Rajindar Pal Wadhwa

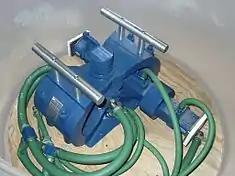
A water-cooled cross-field amplifier

R. P. Wadhwa, born on 3 September 1932, secured a PhD from Indian Institute of Science in 1955 and started his career at Central Electronics Engineering Research Institute (CEERI) but moved to the US in 1956. In US, he worked at Rensselaer Polytechnic Institute as a graduate teaching assistant (1956–58), at EBSCO Information Services as a junior engineer (1957), at IBM and as Engineer (1958–59), at University of Michigan as a research engineer (1959–63), at Litton Industries as a senior engineer (1963–66) and also had a short stint at University of California Extension Service as a part-time teacher. Returning to India in 1966, he resumed his career at CEERI as an assistant director. He served CEERI till 1970 when he was appointed as the deputy general manager of Bharat Electronics Limited and in 1978, he joined the National Physical Laboratory of India as the deputy director, scientist (Grade-F) and the head of the Test Evaluation and Calibration Centre. He has also served as the member secretary of the Research Advisory Council of NPL and as the project leader of the "Carcinotron Project", a joint venture of CEERI and UNESCO.